Murder of Ruth Waymire

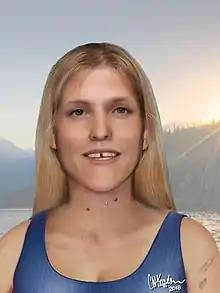
Reconstruction of Waymire by Carl Koppelman.

Following the exhumation and testing of Millie's DNA, Millie's genome was submitted to state, national, and international databases of DNA of unidentified decedents, including the Washington State Patrol's Missing and Unidentified Persons Database and the National Crime Information Center. The FBI also expressed intention to upload Millie's DNA to a Canadian national database. A forensic dentist also examined Millie's skull and determined that she had dental work done shortly before her death.